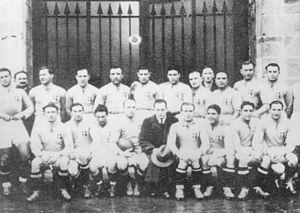
L’équipe d'Italie de rugby à XV ou Squadra Azzurra est l'équipe qui représente l'Italie dans les compétitions majeures de rugby à XV, la Coupe du monde de rugby à XV et le Tournoi des Six Nations. Elle intègre le tournoi lors de l'édition 2000. Elle n'a jamais remporté cette compétition et son bilan est de 12 rencontres gagnées et un match nul pour 67 défaites. L'Italie participe également à la Coupe du monde depuis sa création mais elle n'a jamais dépassé le stade des matchs de poule.